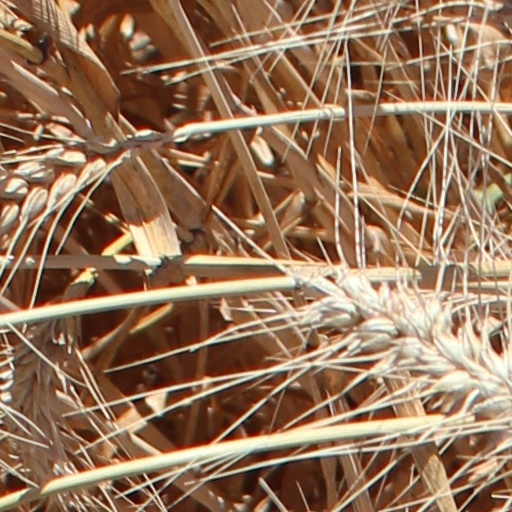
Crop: wheat